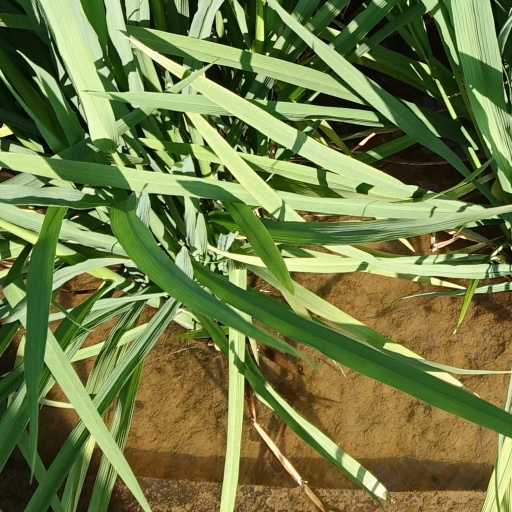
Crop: rice